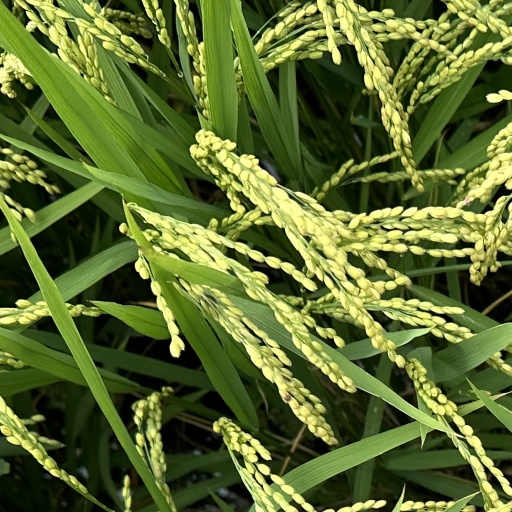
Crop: rice